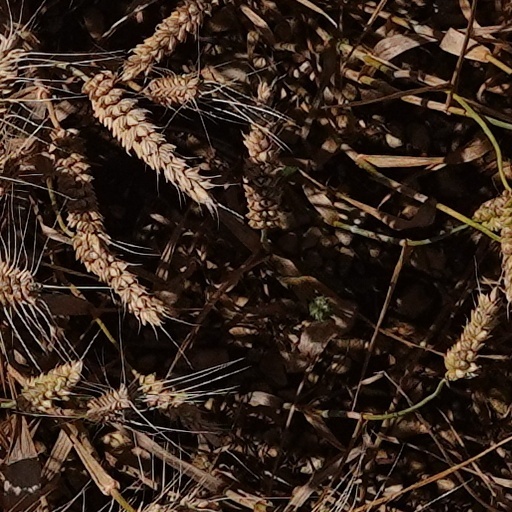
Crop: wheat